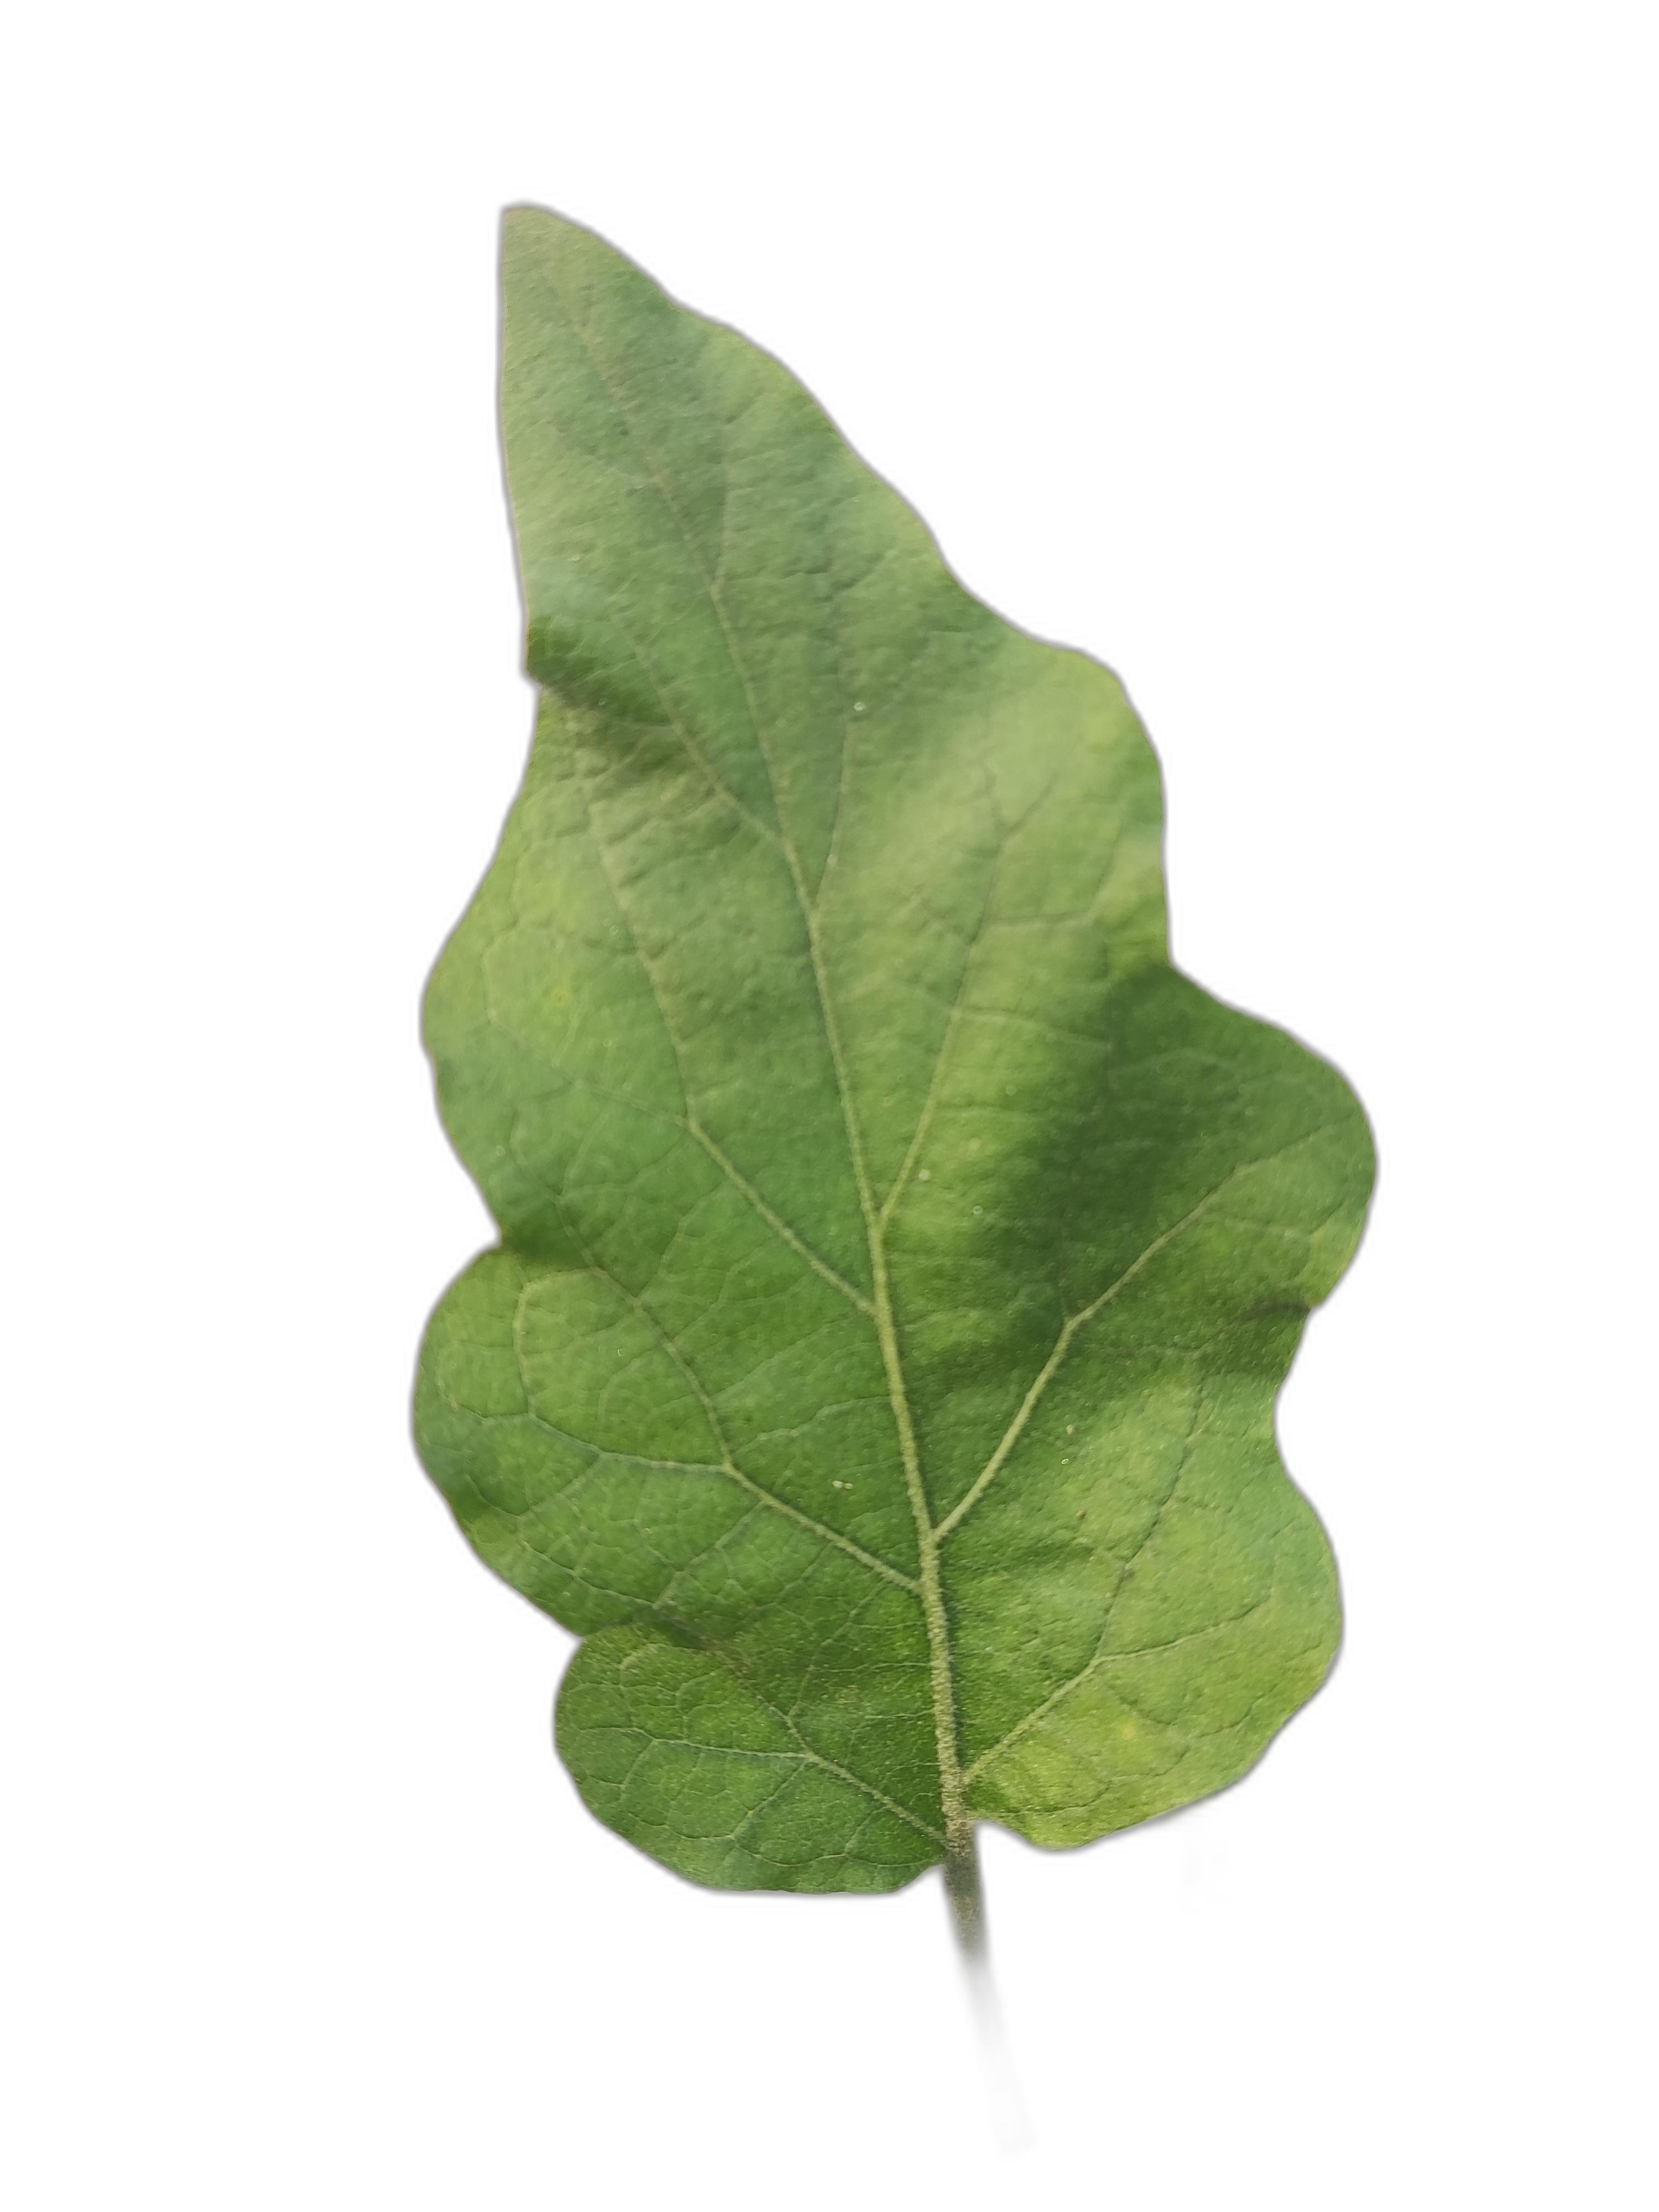
Label: Healthy Leaf